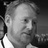
Emotion: happy